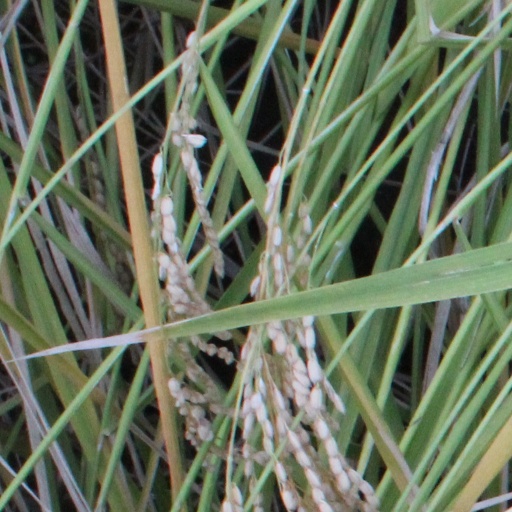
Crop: rice